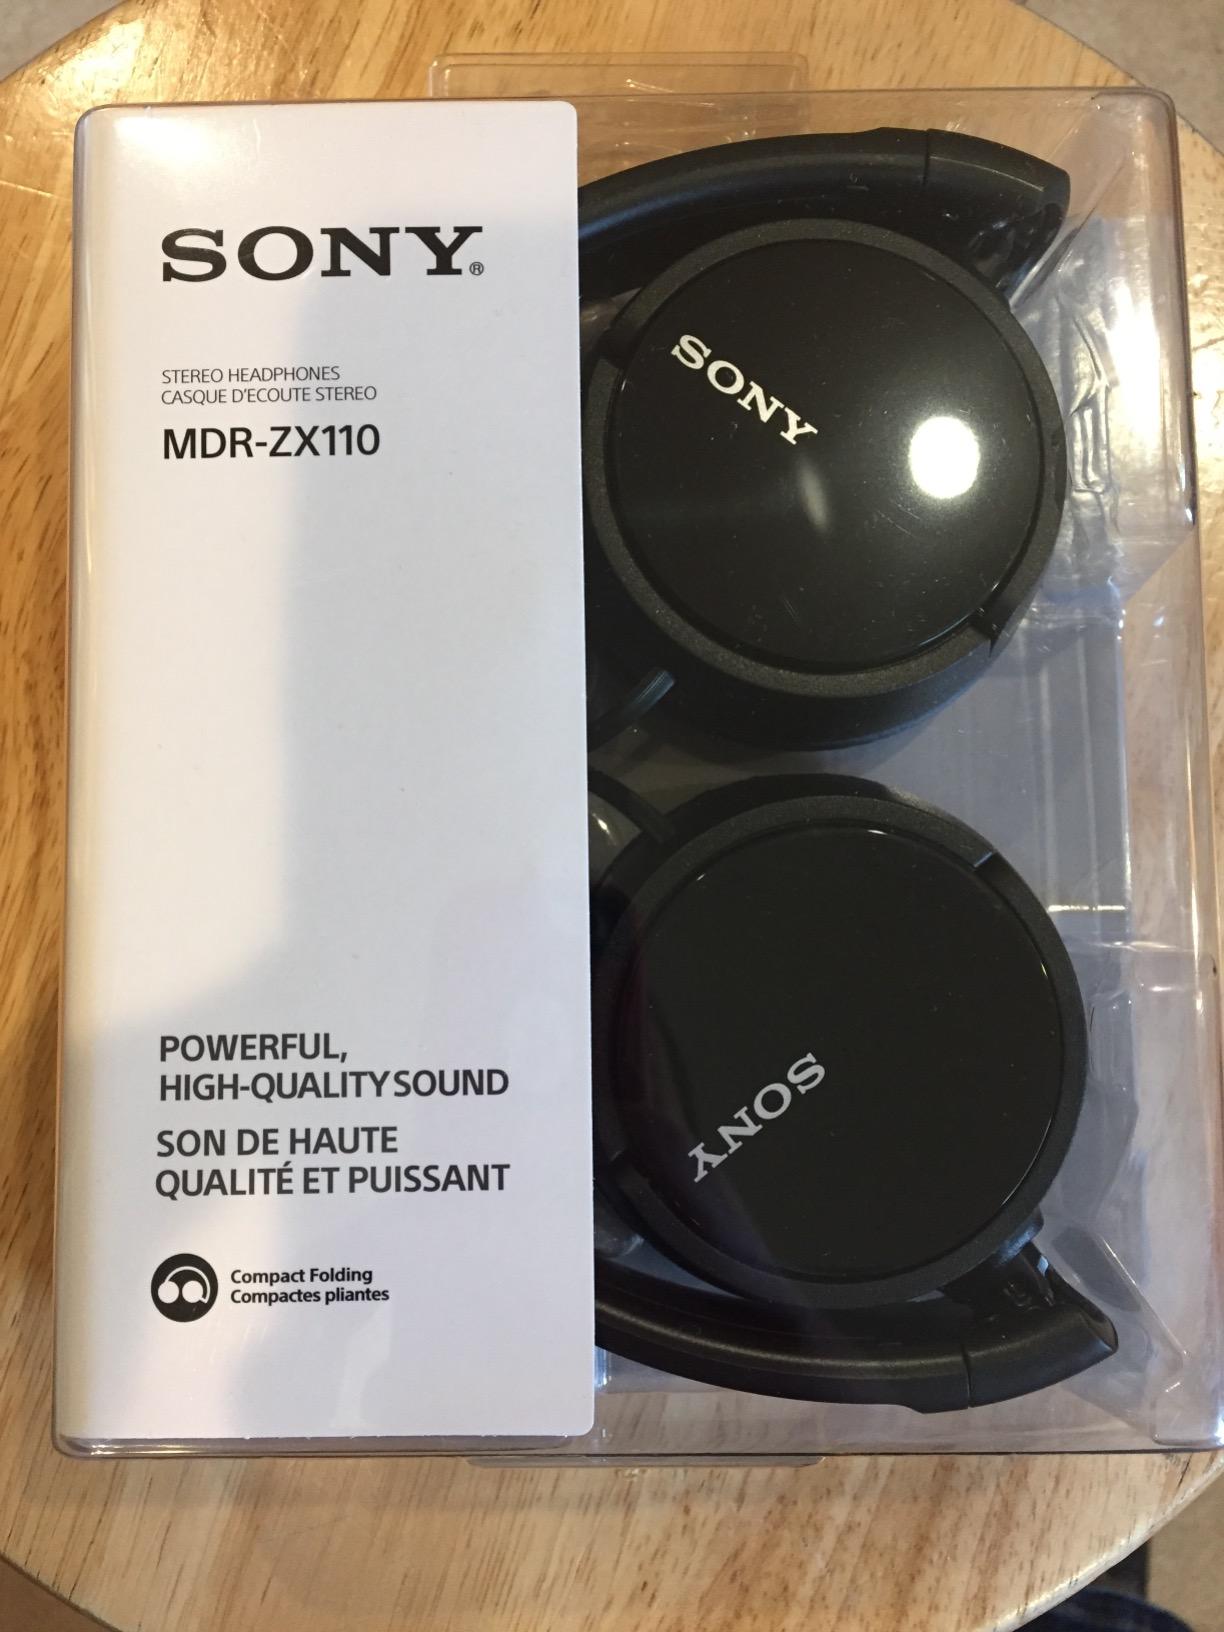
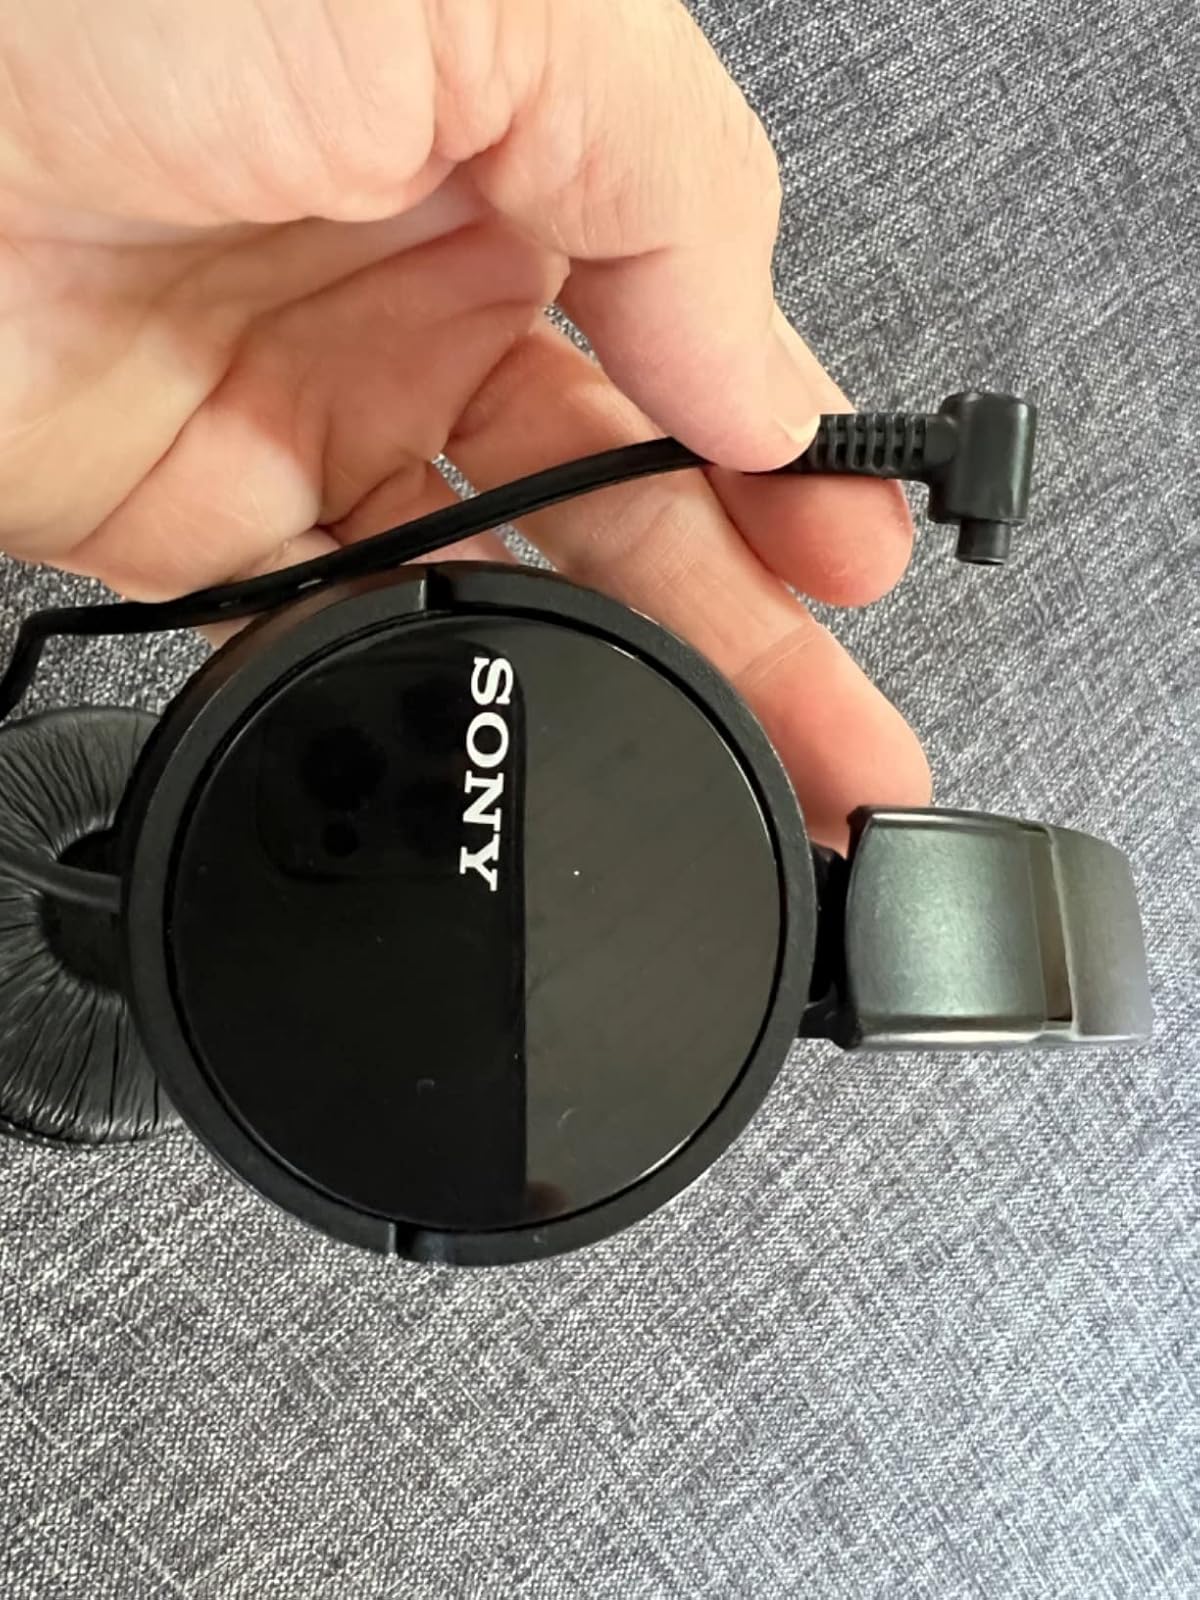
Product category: headphones
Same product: yes